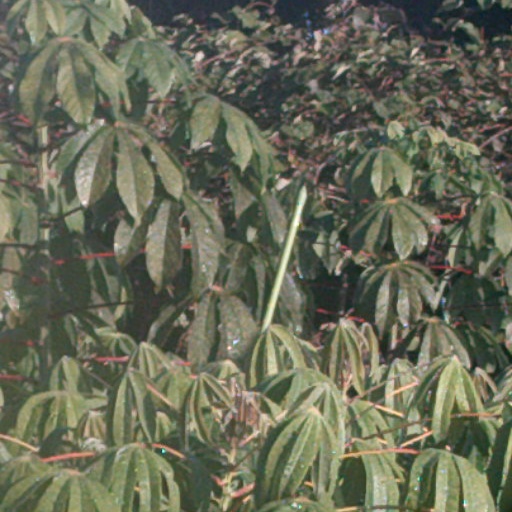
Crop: cassava